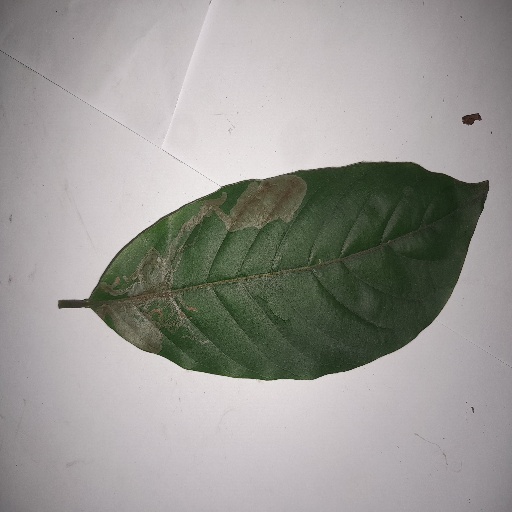
Species: HariTaki
Leaf condition: Bacterial Spot